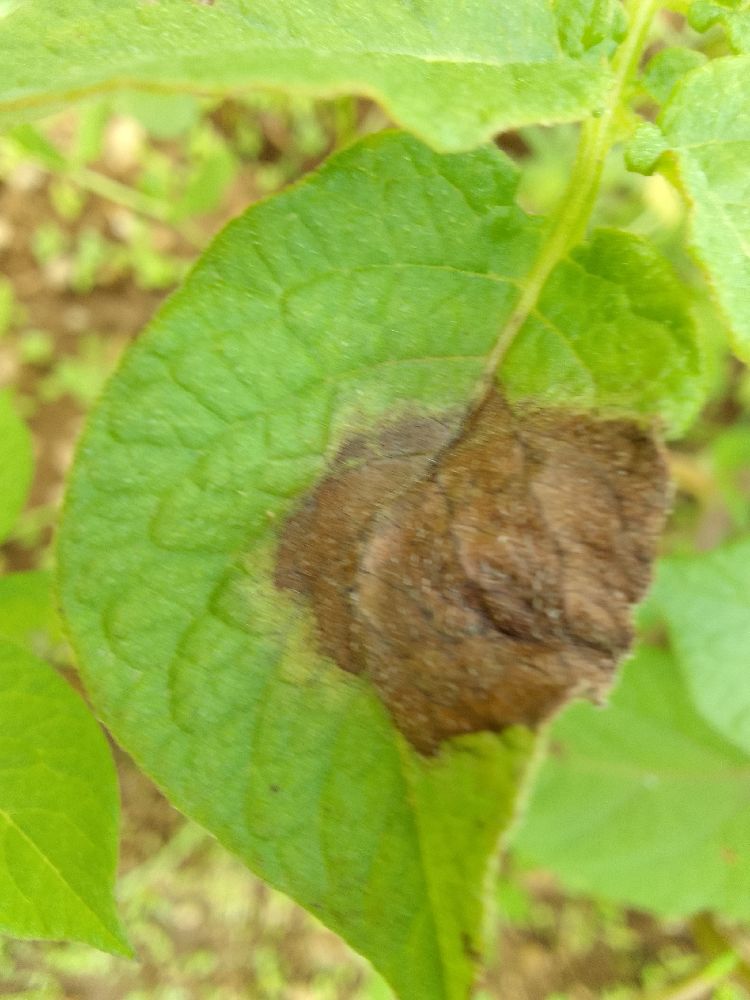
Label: Late blight